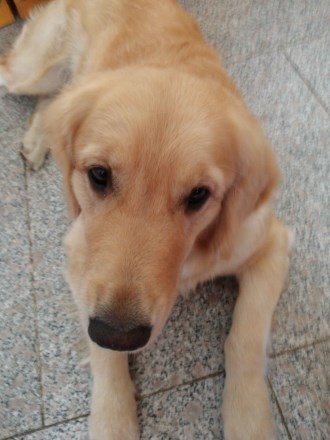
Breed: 5355-n000126-golden_retriever